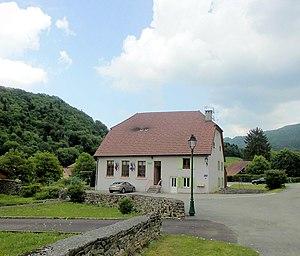
La mairie de Soulce-Cernay
Soulce-Cernay est une commune française, située dans le département du Doubs et la région Bourgogne-Franche-Comté. Les habitants se nomment les Soulçois et Soulçoises.